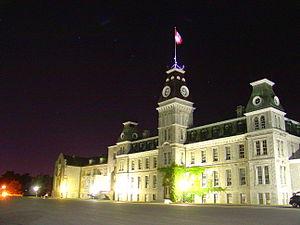
SVP, rendez cette description accessible à tous en la traduisant dans plusieurs langues.
Cet article recense les lieux patrimoniaux de Kingston inscrits au répertoire des lieux patrimoniaux du Canada, qu'ils soient de niveau provincial, fédéral ou municipal.